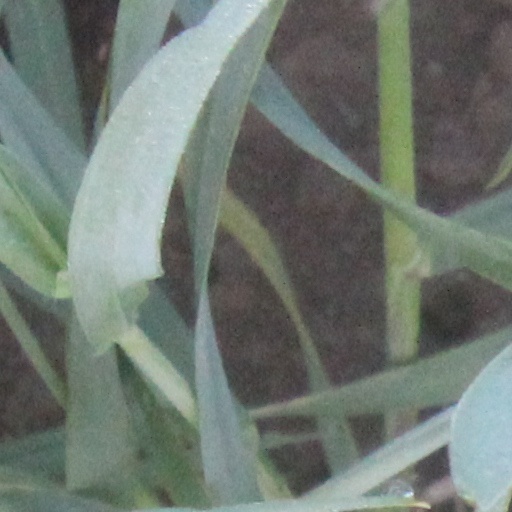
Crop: wheat